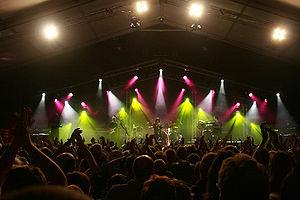
Cambridge Folk Festival est un festival de musique annuel qui se déroule à Cherry Hinton, une commune de la ville de Cambridge en Angleterre. Il a lieu durant un weekend de 3-4 jours en été. Le festival est devenu très populaire, avec 10000 spectateurs dont beaucoup de réguliers, et les places se vendent très rapidement.